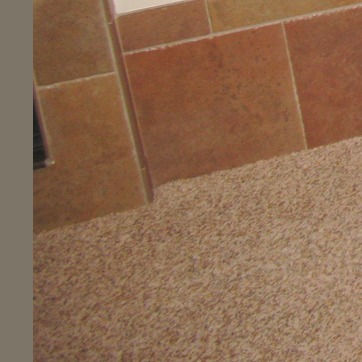
Material: tile